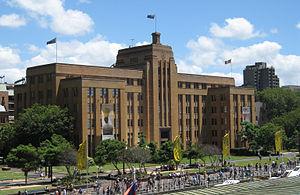
Le Museum of Contemporary Art, aussi connu sous l'acronyme MCA, est un musée australien situé à Sydney, qui se consacre exclusivement à l'exposition et la collection d'art contemporain, à la fois de toute l'Australie et du monde entier.